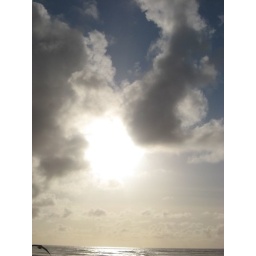
Watching the sun sink in the sky from the balcony of our room.